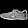
Label: Sneaker